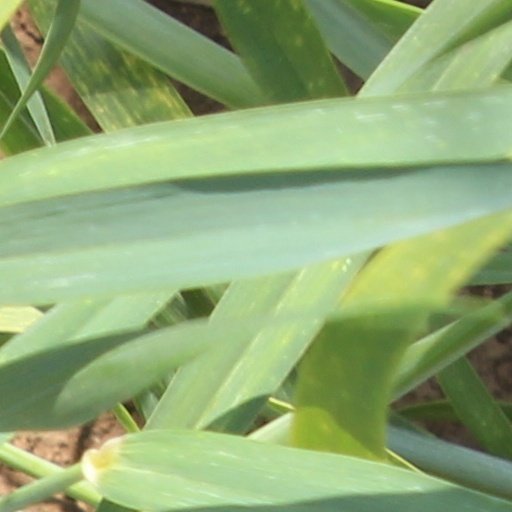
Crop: wheat